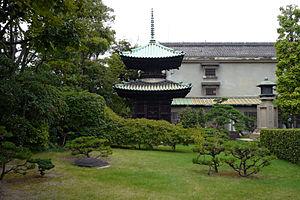
Le musée d'art Fujita est une des plus grandes collections privées de la région du Kansai. La collection de 2000 objets a été constituée par Fujita Denzaburō et ses descendants, et installée dans un entrepôt sur la propriété familiale à Osaka.